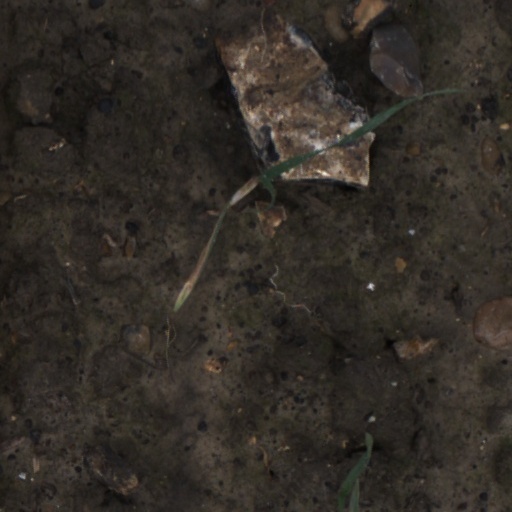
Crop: wheat